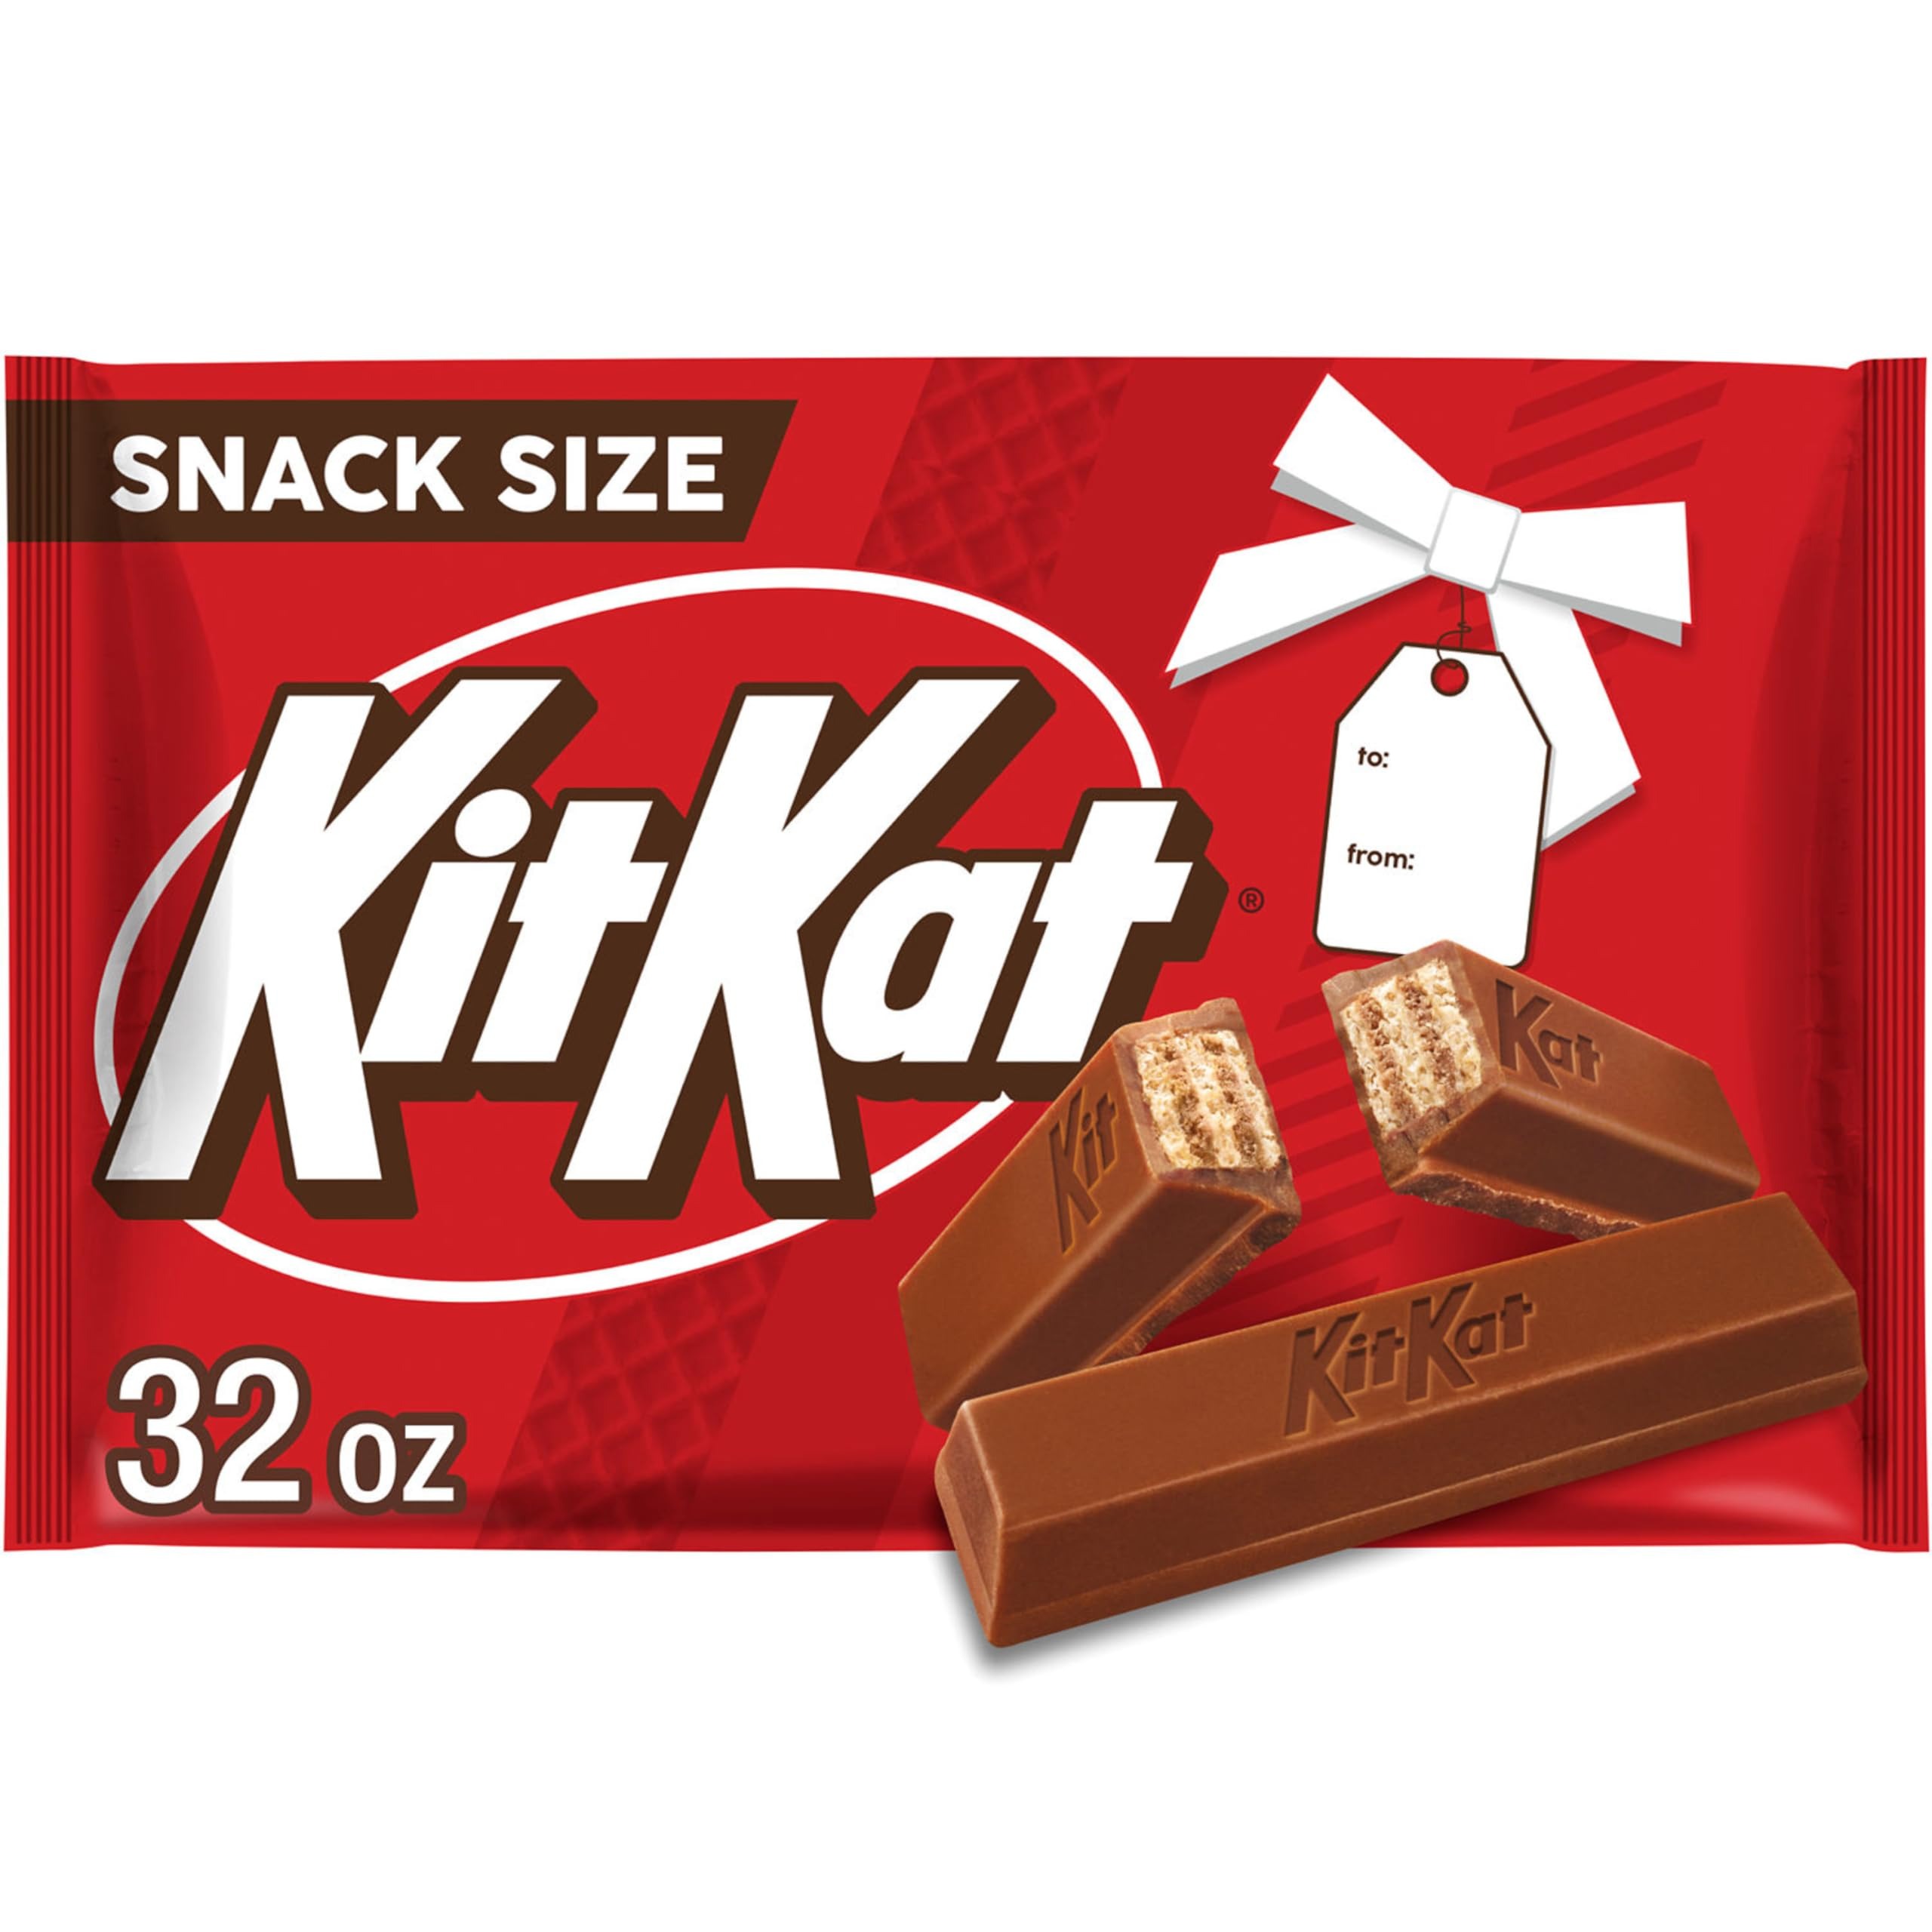
Item Name: KIT KAT Milk Chocolate Wafer Snack Size, Christmas Candy Bag, 32 oz
Bullet Point 1: Contains one (1) 32-ounce bulk bag of KIT KAT Milk Chocolate Wafer Snack Size Candy Bars
Bullet Point 2: Fill snack drawers, lunch boxes and decorative candy dishes all season long with milk chocolate and wafer KIT KAT candy bars
Bullet Point 3: Kosher-certified, bulk milk chocolate and wafer snack size candy bars individually wrapped for lasting freshness and convenience
Bullet Point 4: Be the biggest hit at the birthday, anniversary or New Year's party with classic milk chocolate wafer candy everyone there knows and loves
Bullet Point 5: Stuff seasonal party favors and Christmas stockings with creamy milk chocolate and crispy wafer holiday candy sure to put you and yours in the festive spirit
Value: 32.0
Unit: Ounce

Price: 7.11